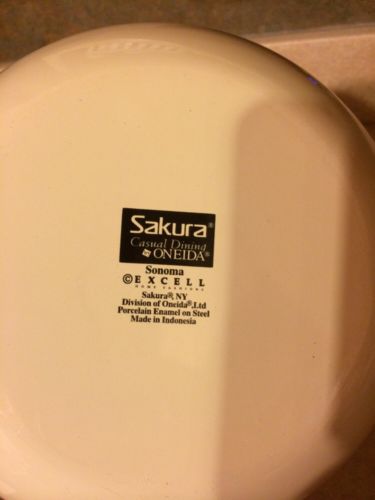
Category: kettle